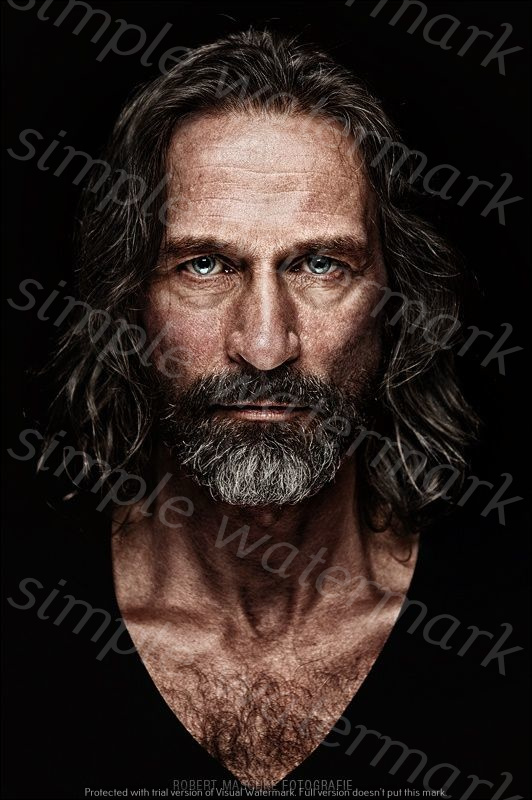
Label: Watermark